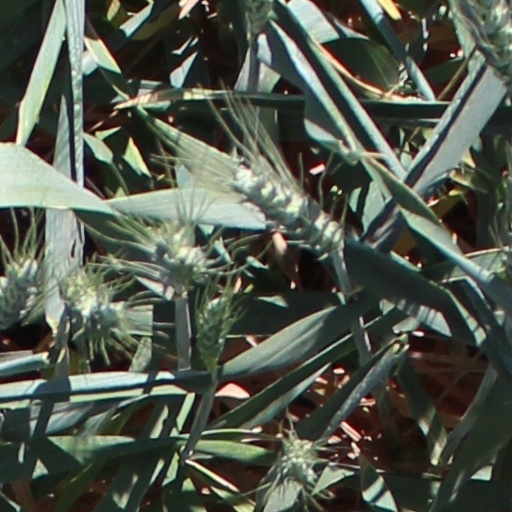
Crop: wheat